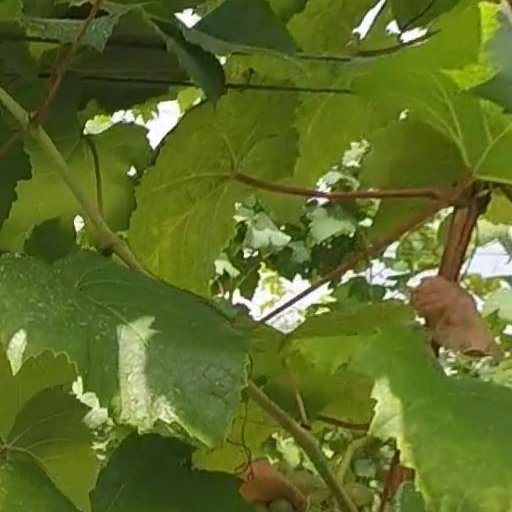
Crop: grape